Samuel Warren (British lawyer)

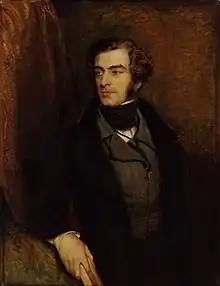
Samuel Warren (c. 1835-40), by John Linnell.

He was born in Wales at Rackery Farm near Wrexham, Denbighshire, the son of Anne (née Williams), who died in 1823, and Samuel Warren (1781–1862), a Wesleyan Methodist minister, who formed a breakaway group, and in later life was an Anglican priest in Ancoats. The memoirs of Samuel Dousland Waddy, an apprentice in 1820 to a London linen draper, state that Warren was also an apprentice there. It is thought by Dunlop that as a teenager Warren worked in a medical capacity, perhaps as an apprentice to an apothecary.